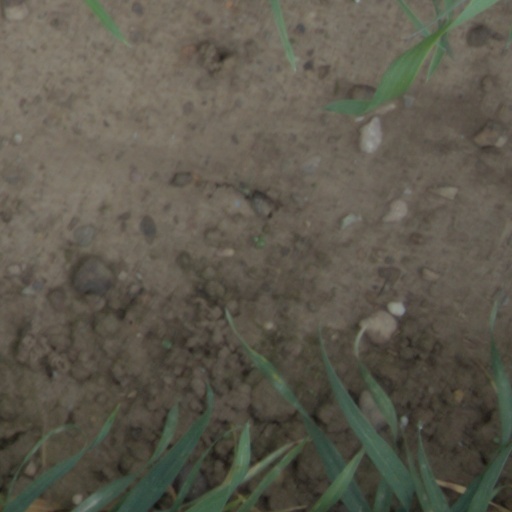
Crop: wheat